Liard River

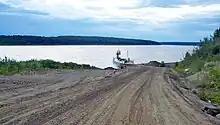
Ferry across Liard River, way to Fort Simpson, Northwest Territories

It enters the Liard River Hot Springs Provincial Park, where the Trout River empties into the Liard. Alaska Highway runs south along the Trout River, while the Liard flows east through the Liard River Corridor Provincial Park and Protected Area, south of the Sentinel Range of the Muskwa Ranges, receiving the waters of Deer River and Canyon Creek in the "Grand Canyon of the Liard". It continues south-east between the Barricade Range and Mount Rothenberg of the Sentinel Range, where the Moule Creek and Sulphur Creek flow in the Liard. It flows east, out of the Northern Rockies and through the foothills, where it receives waters from the Brimstone Creek, Crusty Creek, Grayling River, Graybank Creek and Toad River. It turns north-west, receiving the waters from Garbutt Creek, Lepine Creek, Chimney Creek, Ruthie Creek, Scatter River and Beaver River. It then turns south-east, receives the waters from Catkin Creek, Dunedin River and Fort Nelson River. From here it turns north, receiving the waters of Zus Creek, Sandy Creek and La Biche River and crosses into the Northwest Territories, immediately east of the Yukon border.